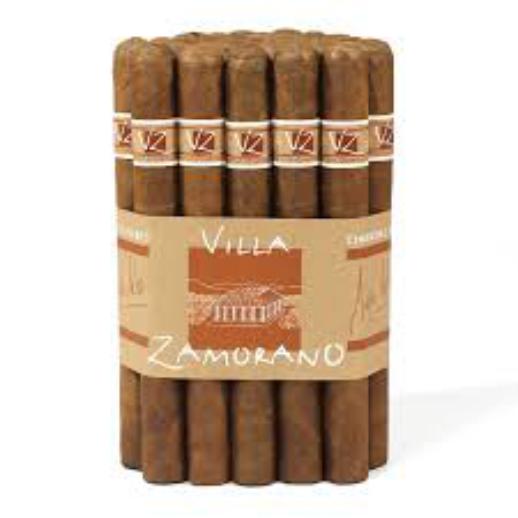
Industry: Necessities